Spencer Township, Hamilton County, Ohio

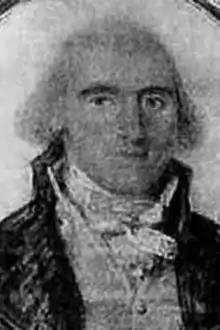
Oliver Spencer

Spencer Township was named after Colonel Oliver Spencer, an early resident of Columbia Township. Statewide, other townships named Spencer are located in Allen, Guernsey, Lucas, and Medina counties.